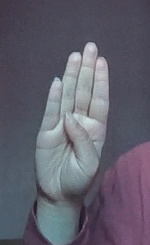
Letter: kaaf